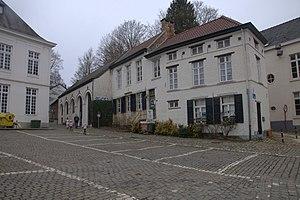
Monument classé de la région bruxelloise
Cet article recense le patrimoine immobilier protégé à Watermael-Boitsfort. Le patrimoine immobilier protégé fait partie du patrimoine culturel en Belgique.